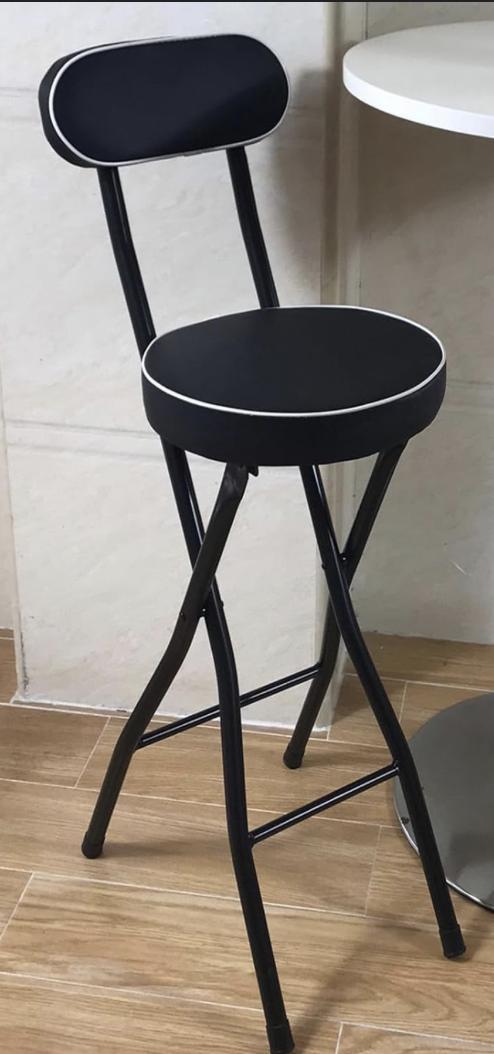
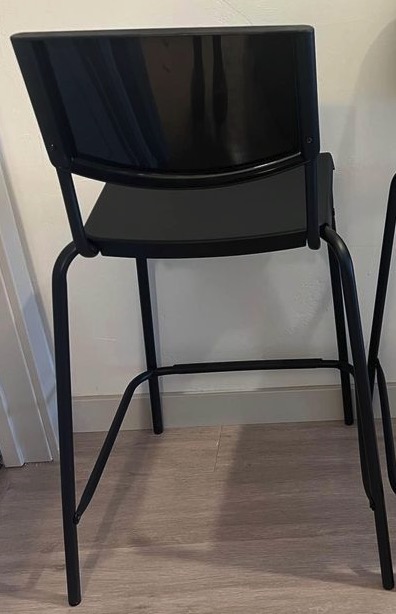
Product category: stool
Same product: no